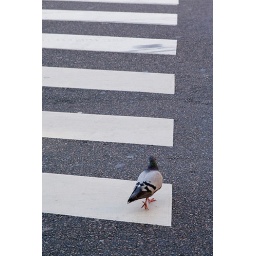
A pigeon crossing the road in Dijon, France